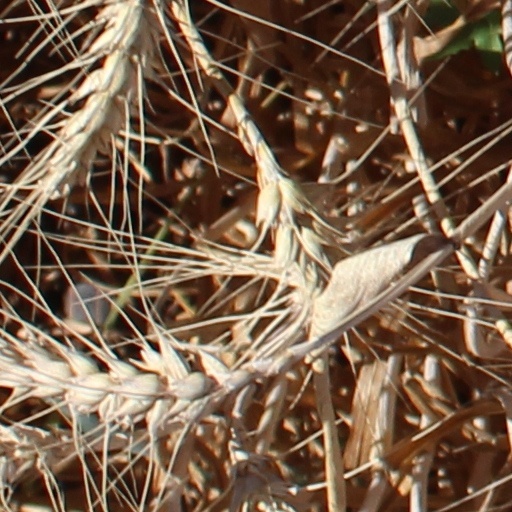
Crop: wheat